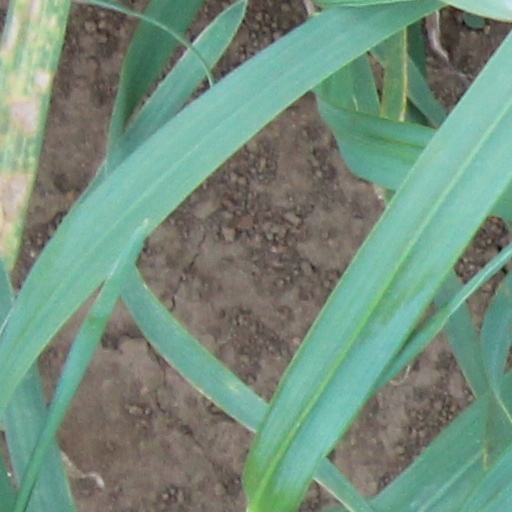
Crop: wheat